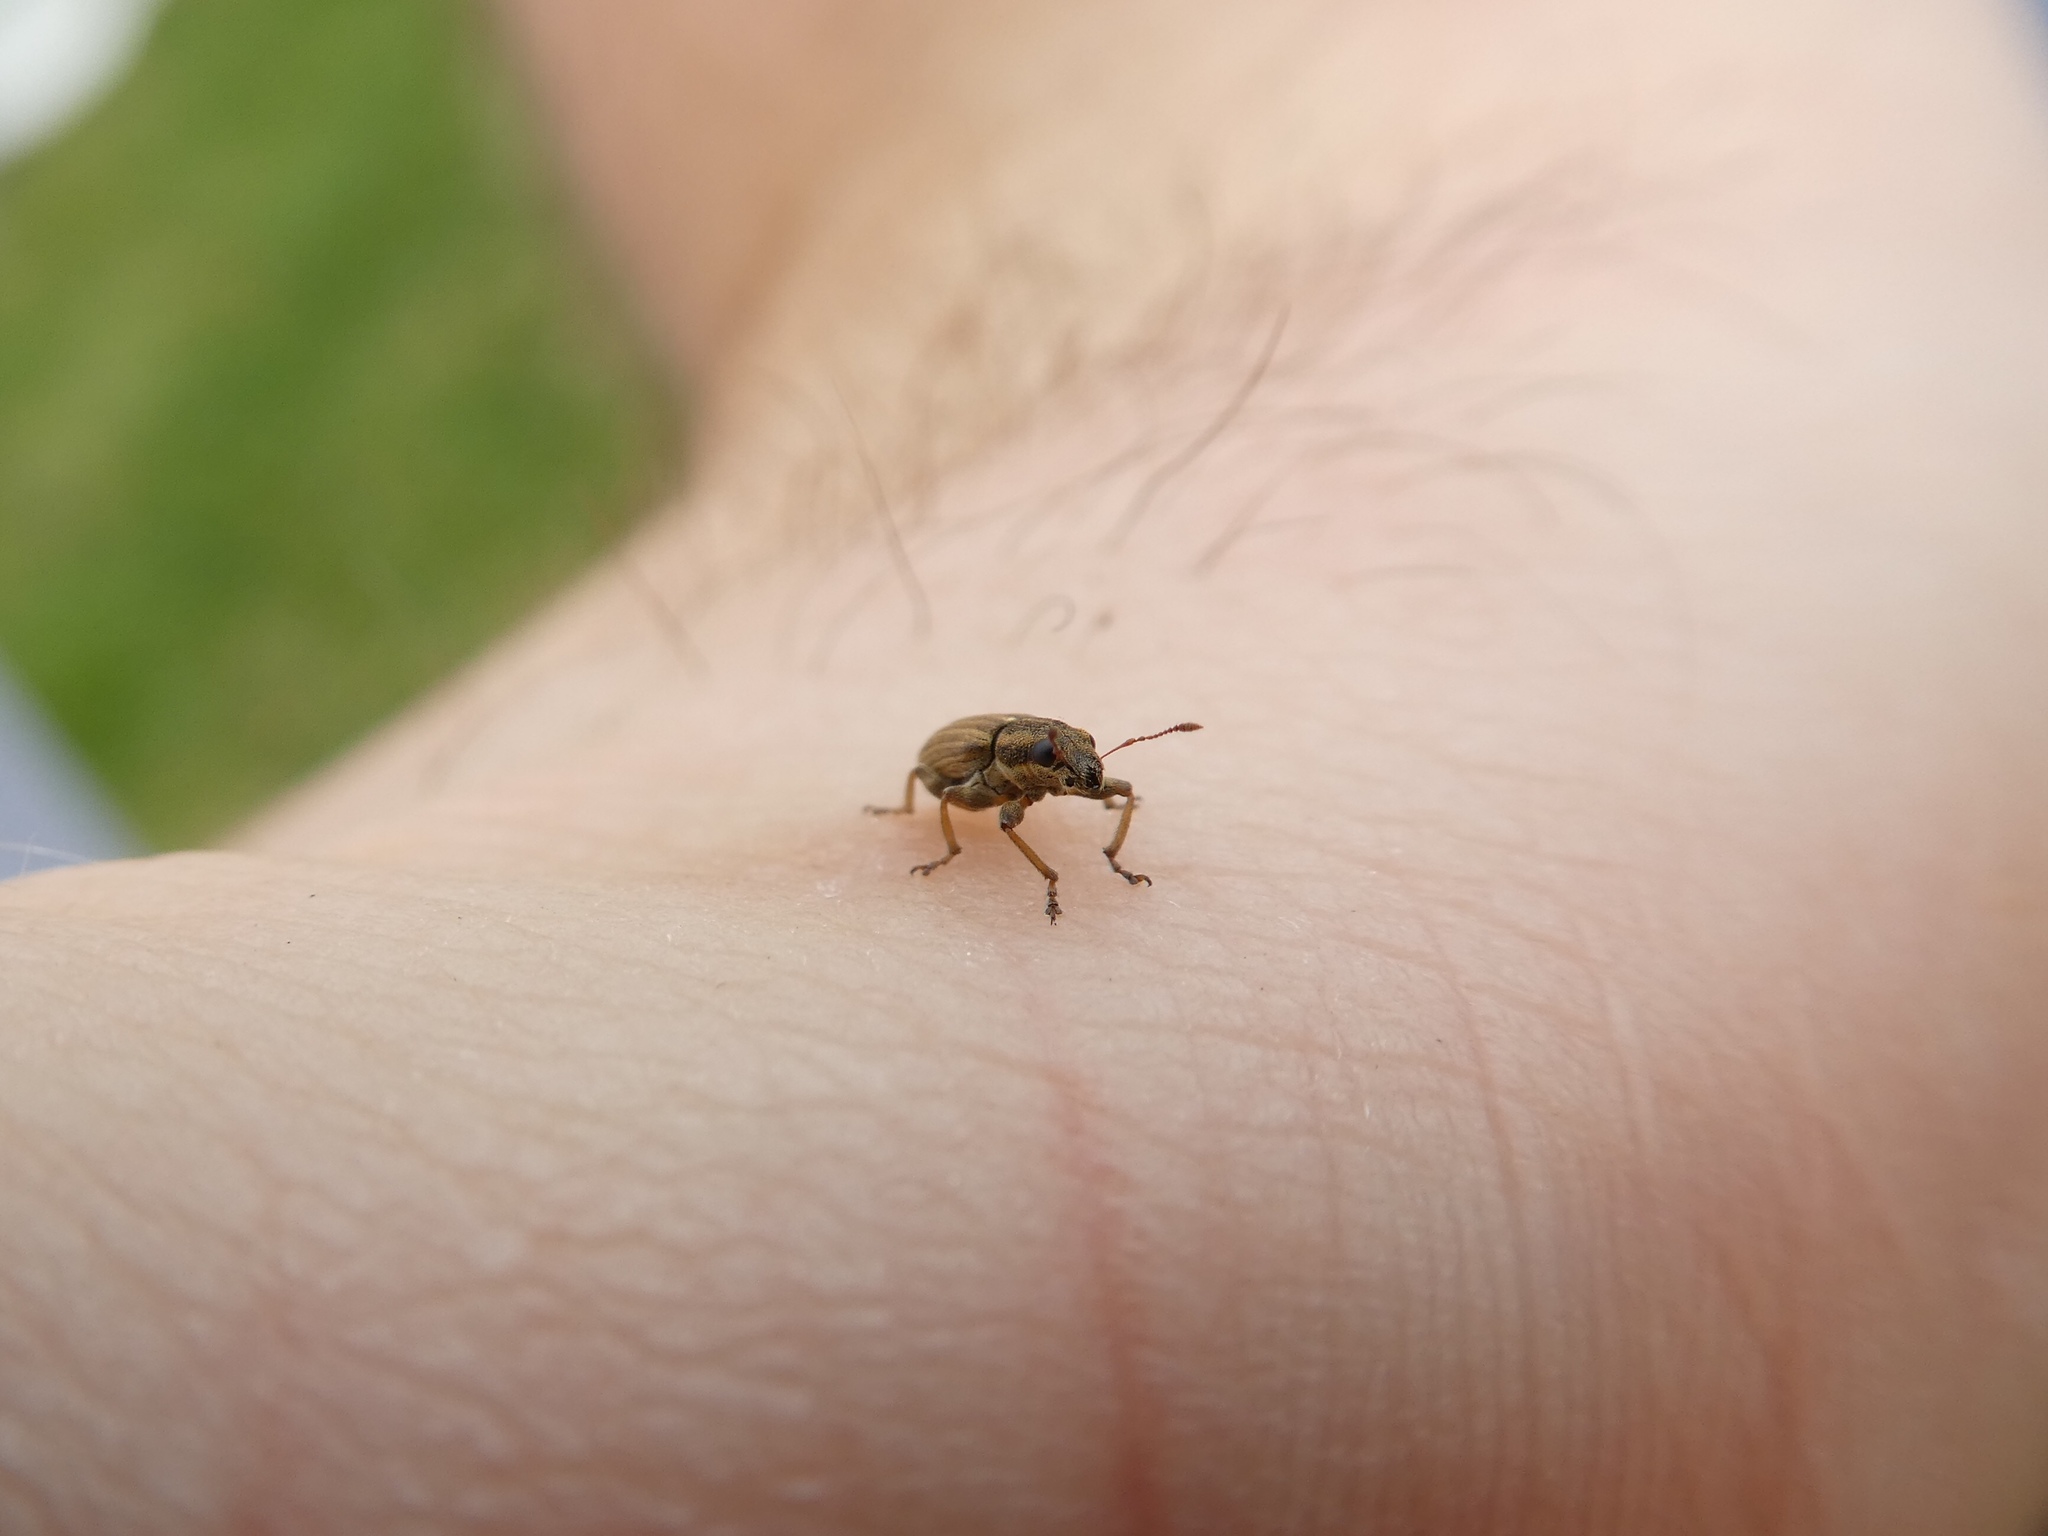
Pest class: pea_leaf_weevil